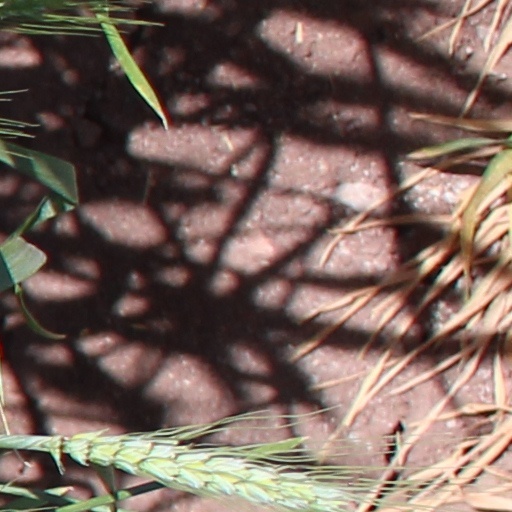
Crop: wheat